Naval history of Japan

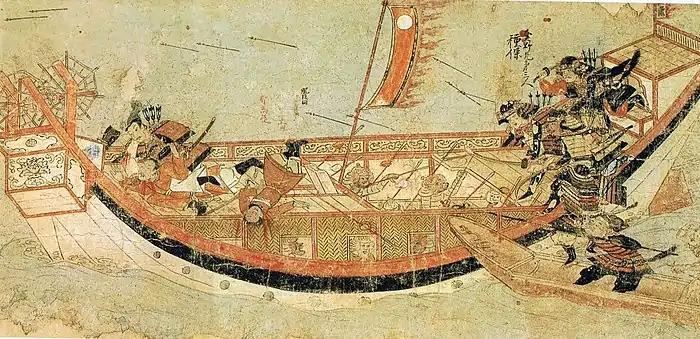
Japanese samurai boarding Mongol ships in 1281. "Mōko Shūrai Ekotoba" (蒙古襲来絵詞), circa 1293.

Naval battles of a very large scale, fought between Japanese clans and involving more than 1000 warships, are recorded from the 12th century. The decisive battle of the Genpei War, and one of the most famous and important naval battles in pre-modern Japanese history, was the 1185 battle of Dan-no-ura, which was fought between the fleets of the Minamoto and Taira clans. These battles consisted first of long-range archery exchanges, then giving way to hand-to-hand combat with swords and daggers. Ships were used largely as floating platforms for what were largely land-based melee tactics.